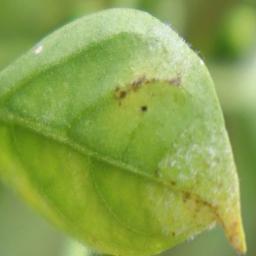
Label: powdery mildew